The Bronc Stomper

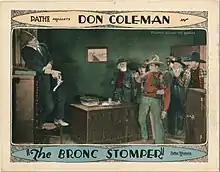

The Bronc Stomper is a 1928 American silent Western film directed by Leo D. Maloney and starring Eugenia Gilbert, Ben Corbett and Tom London.